Zelda Fitzgerald

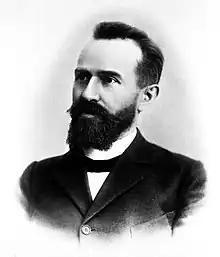
In November 1930, Eugen Bleuler, one of Europe's leading psychiatrists, diagnosed Zelda as schizophrenic.

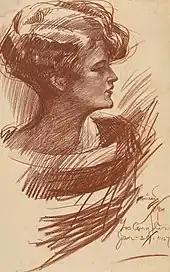
A 1927 portrait of Fitzgerald by Harrison Fisher

By 1927, at the Ellersie estate in Wilmington, Delaware, Scott had become severely alcoholic, and Zelda's behavior became increasingly erratic. Much of the conflict between them stemmed from the boredom and isolation Zelda experienced when Scott was writing. She would often interrupt him when he was working, and the two grew increasingly miserable. Stung by Fitzgerald's criticism that all great women use their talents constructively, Zelda had a deep desire to develop a talent that was entirely her own.